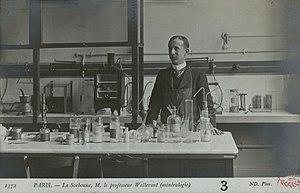
Carte postale photographique
Frédéric Félix Auguste Wallerant, né le 25 juillet 1858 à Trith-Saint-Léger près de Valenciennes et mort le 11 juillet 1936 en son domicile dans le 14ᵉ arrondissement de Paris, est un minéralogiste et cristallographe français.